Norm Winningstad

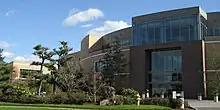
Lattice Semiconductor's headquarters

Winningstad moved north to Oregon in 1958, settling in the Portland metropolitan area. There he worked for technology company Tektronix (Tek), near the city of Beaverton. While with Tek, he was later described as "one of its leading brains during its 1960s heyday". Tek manufactured oscilloscopes, and later diversified into areas such as printers and even television production equipment. Winningstad continued his education with a degree from Portland State University.